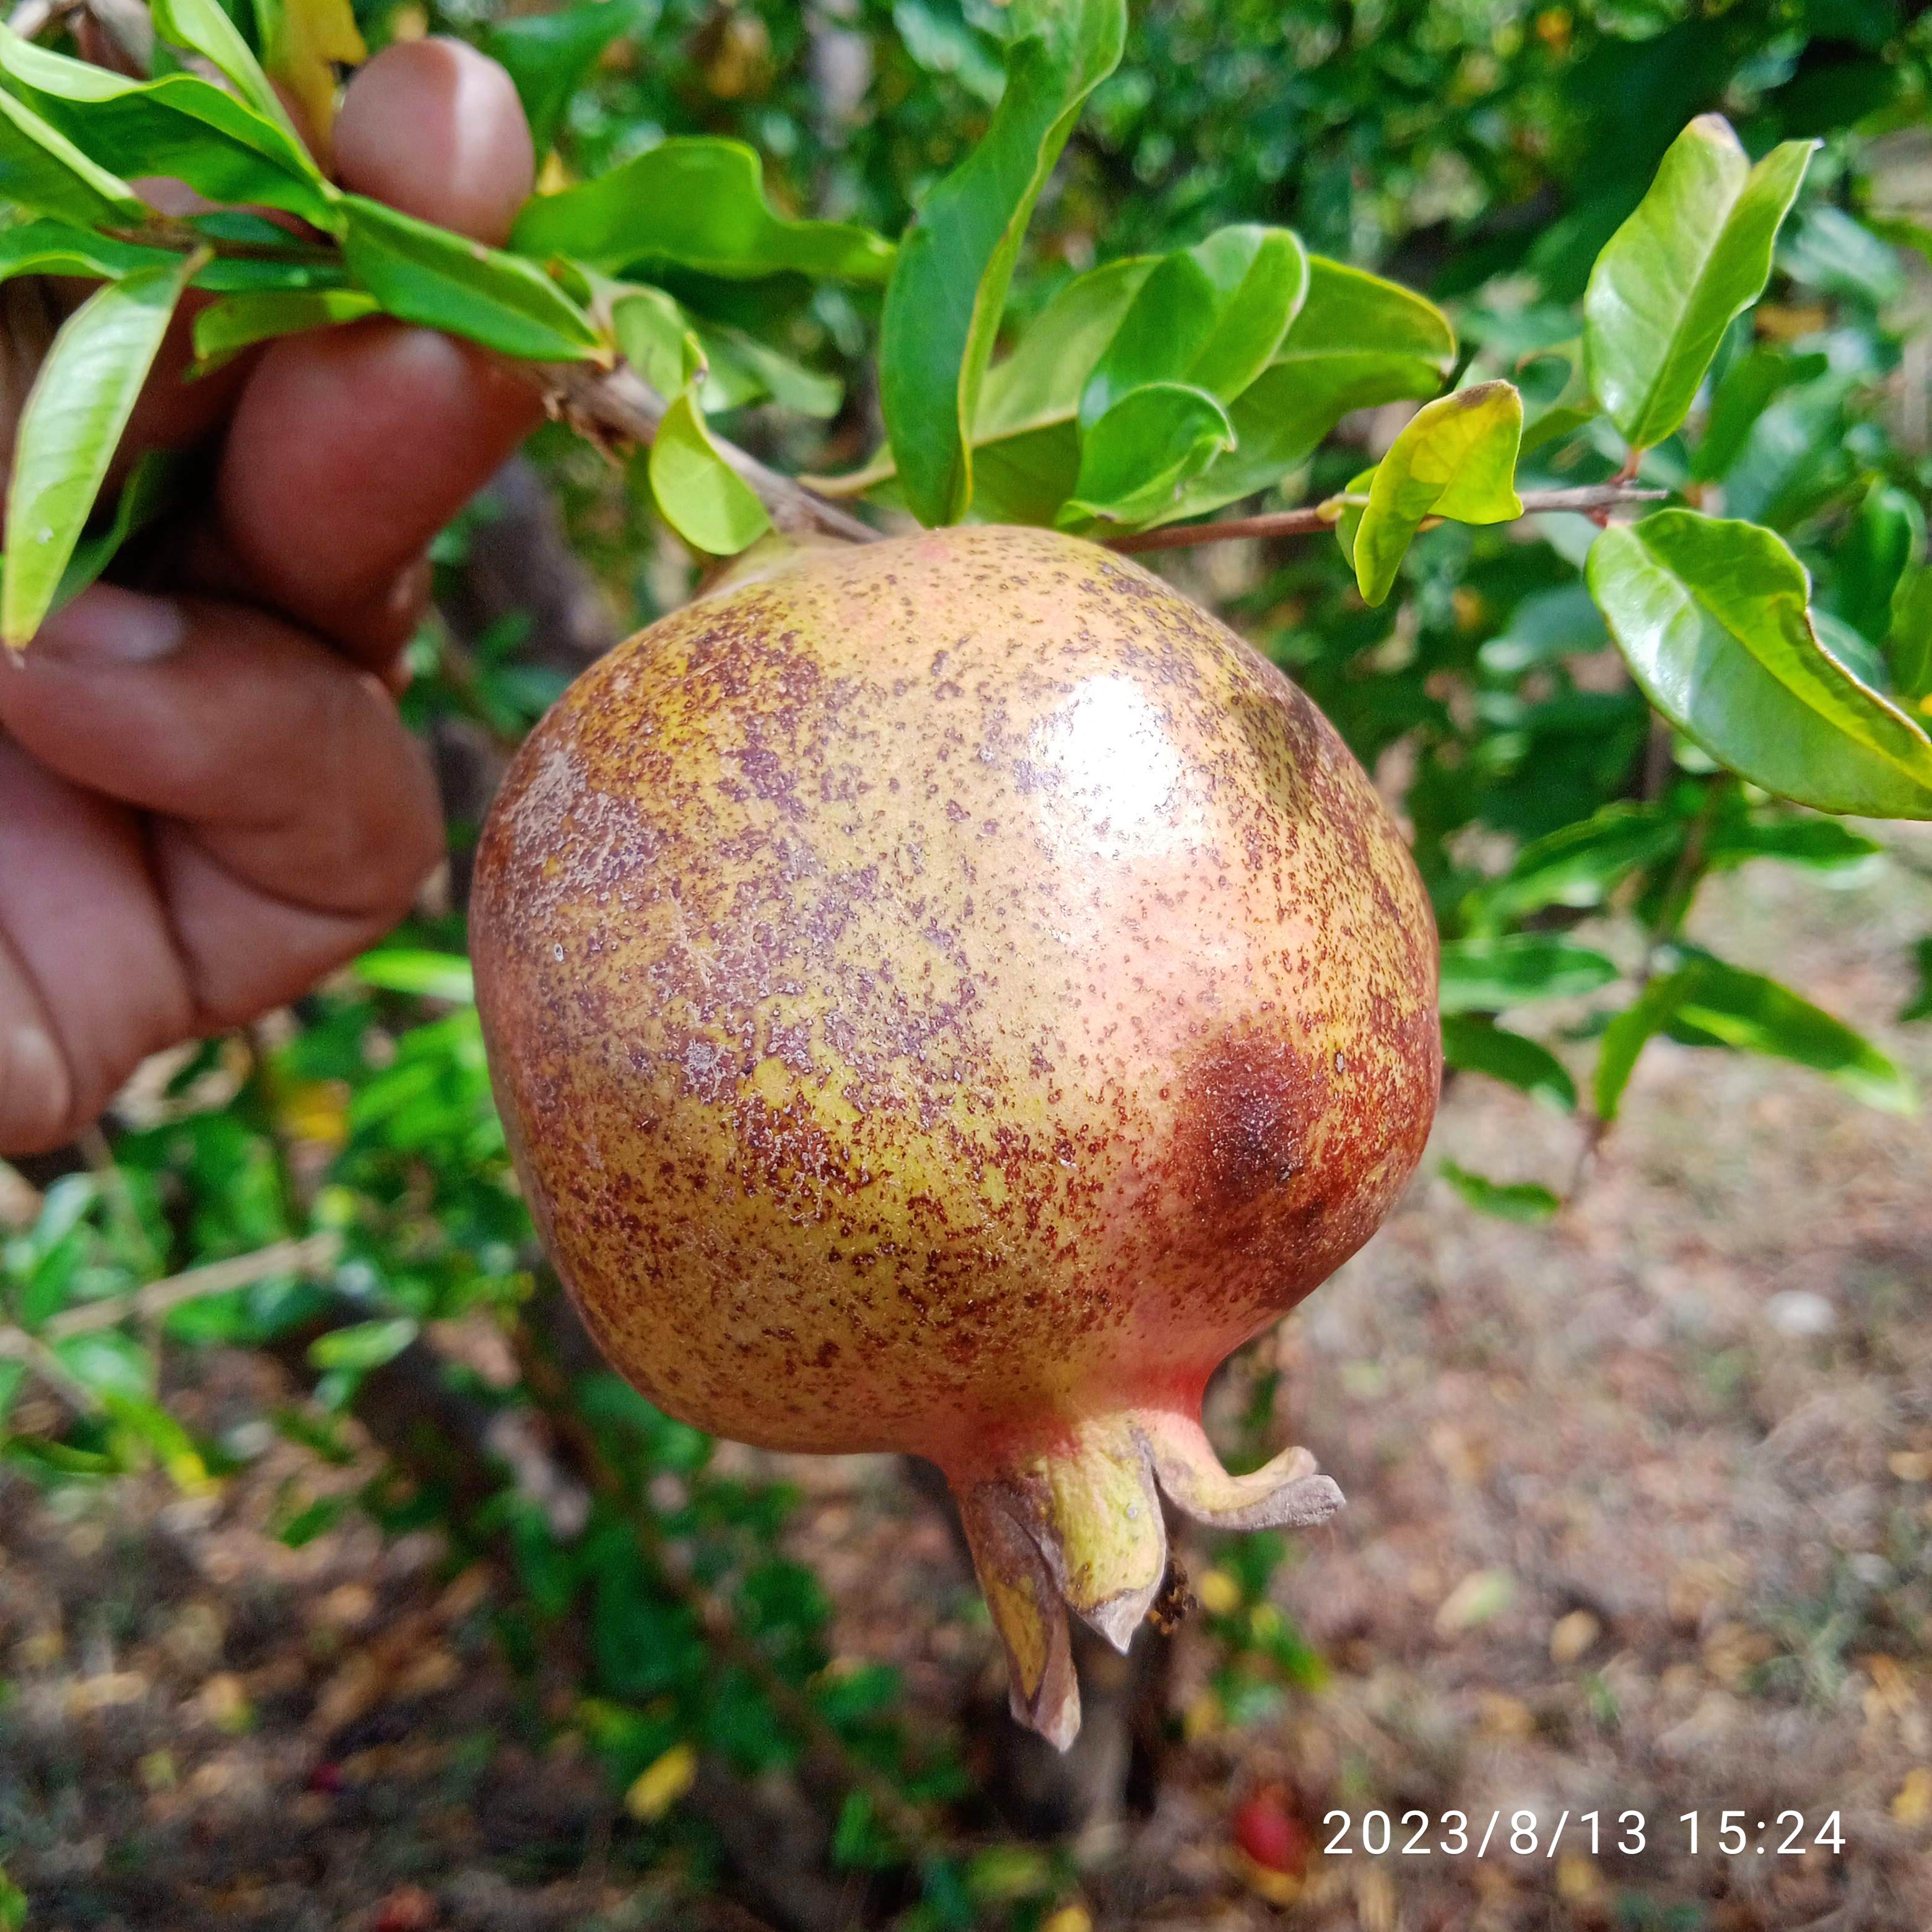
Label: Cercospora